Asimina triloba

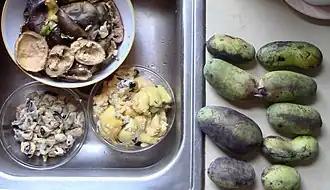
upright 1.50

Another indicator of dispersal adaptation for megafauna is that pawpaw fruit (wild types and most cultivars) tend to remain green or become blotched with brown when at peak ripeness. Mammals (other than primates) rely on olfactory rather than visual clues for discerning ripe fruit, so fruit color is no signal of ripeness for large mammals. An advantage of maintaining green fruit skin throughout the ripening process is that photosynthesis can continue during this time.